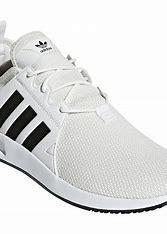
Brand: Adidas
Model: _plr